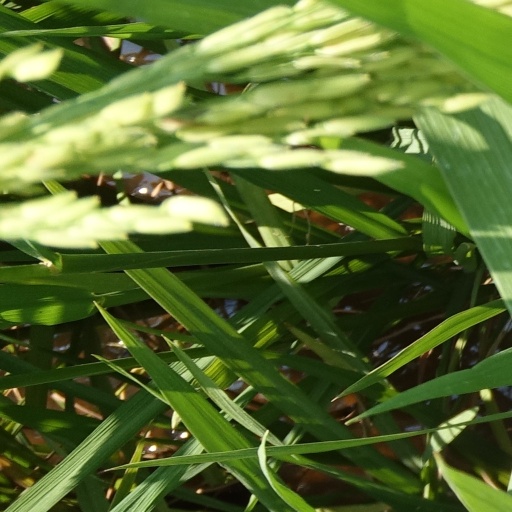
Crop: rice